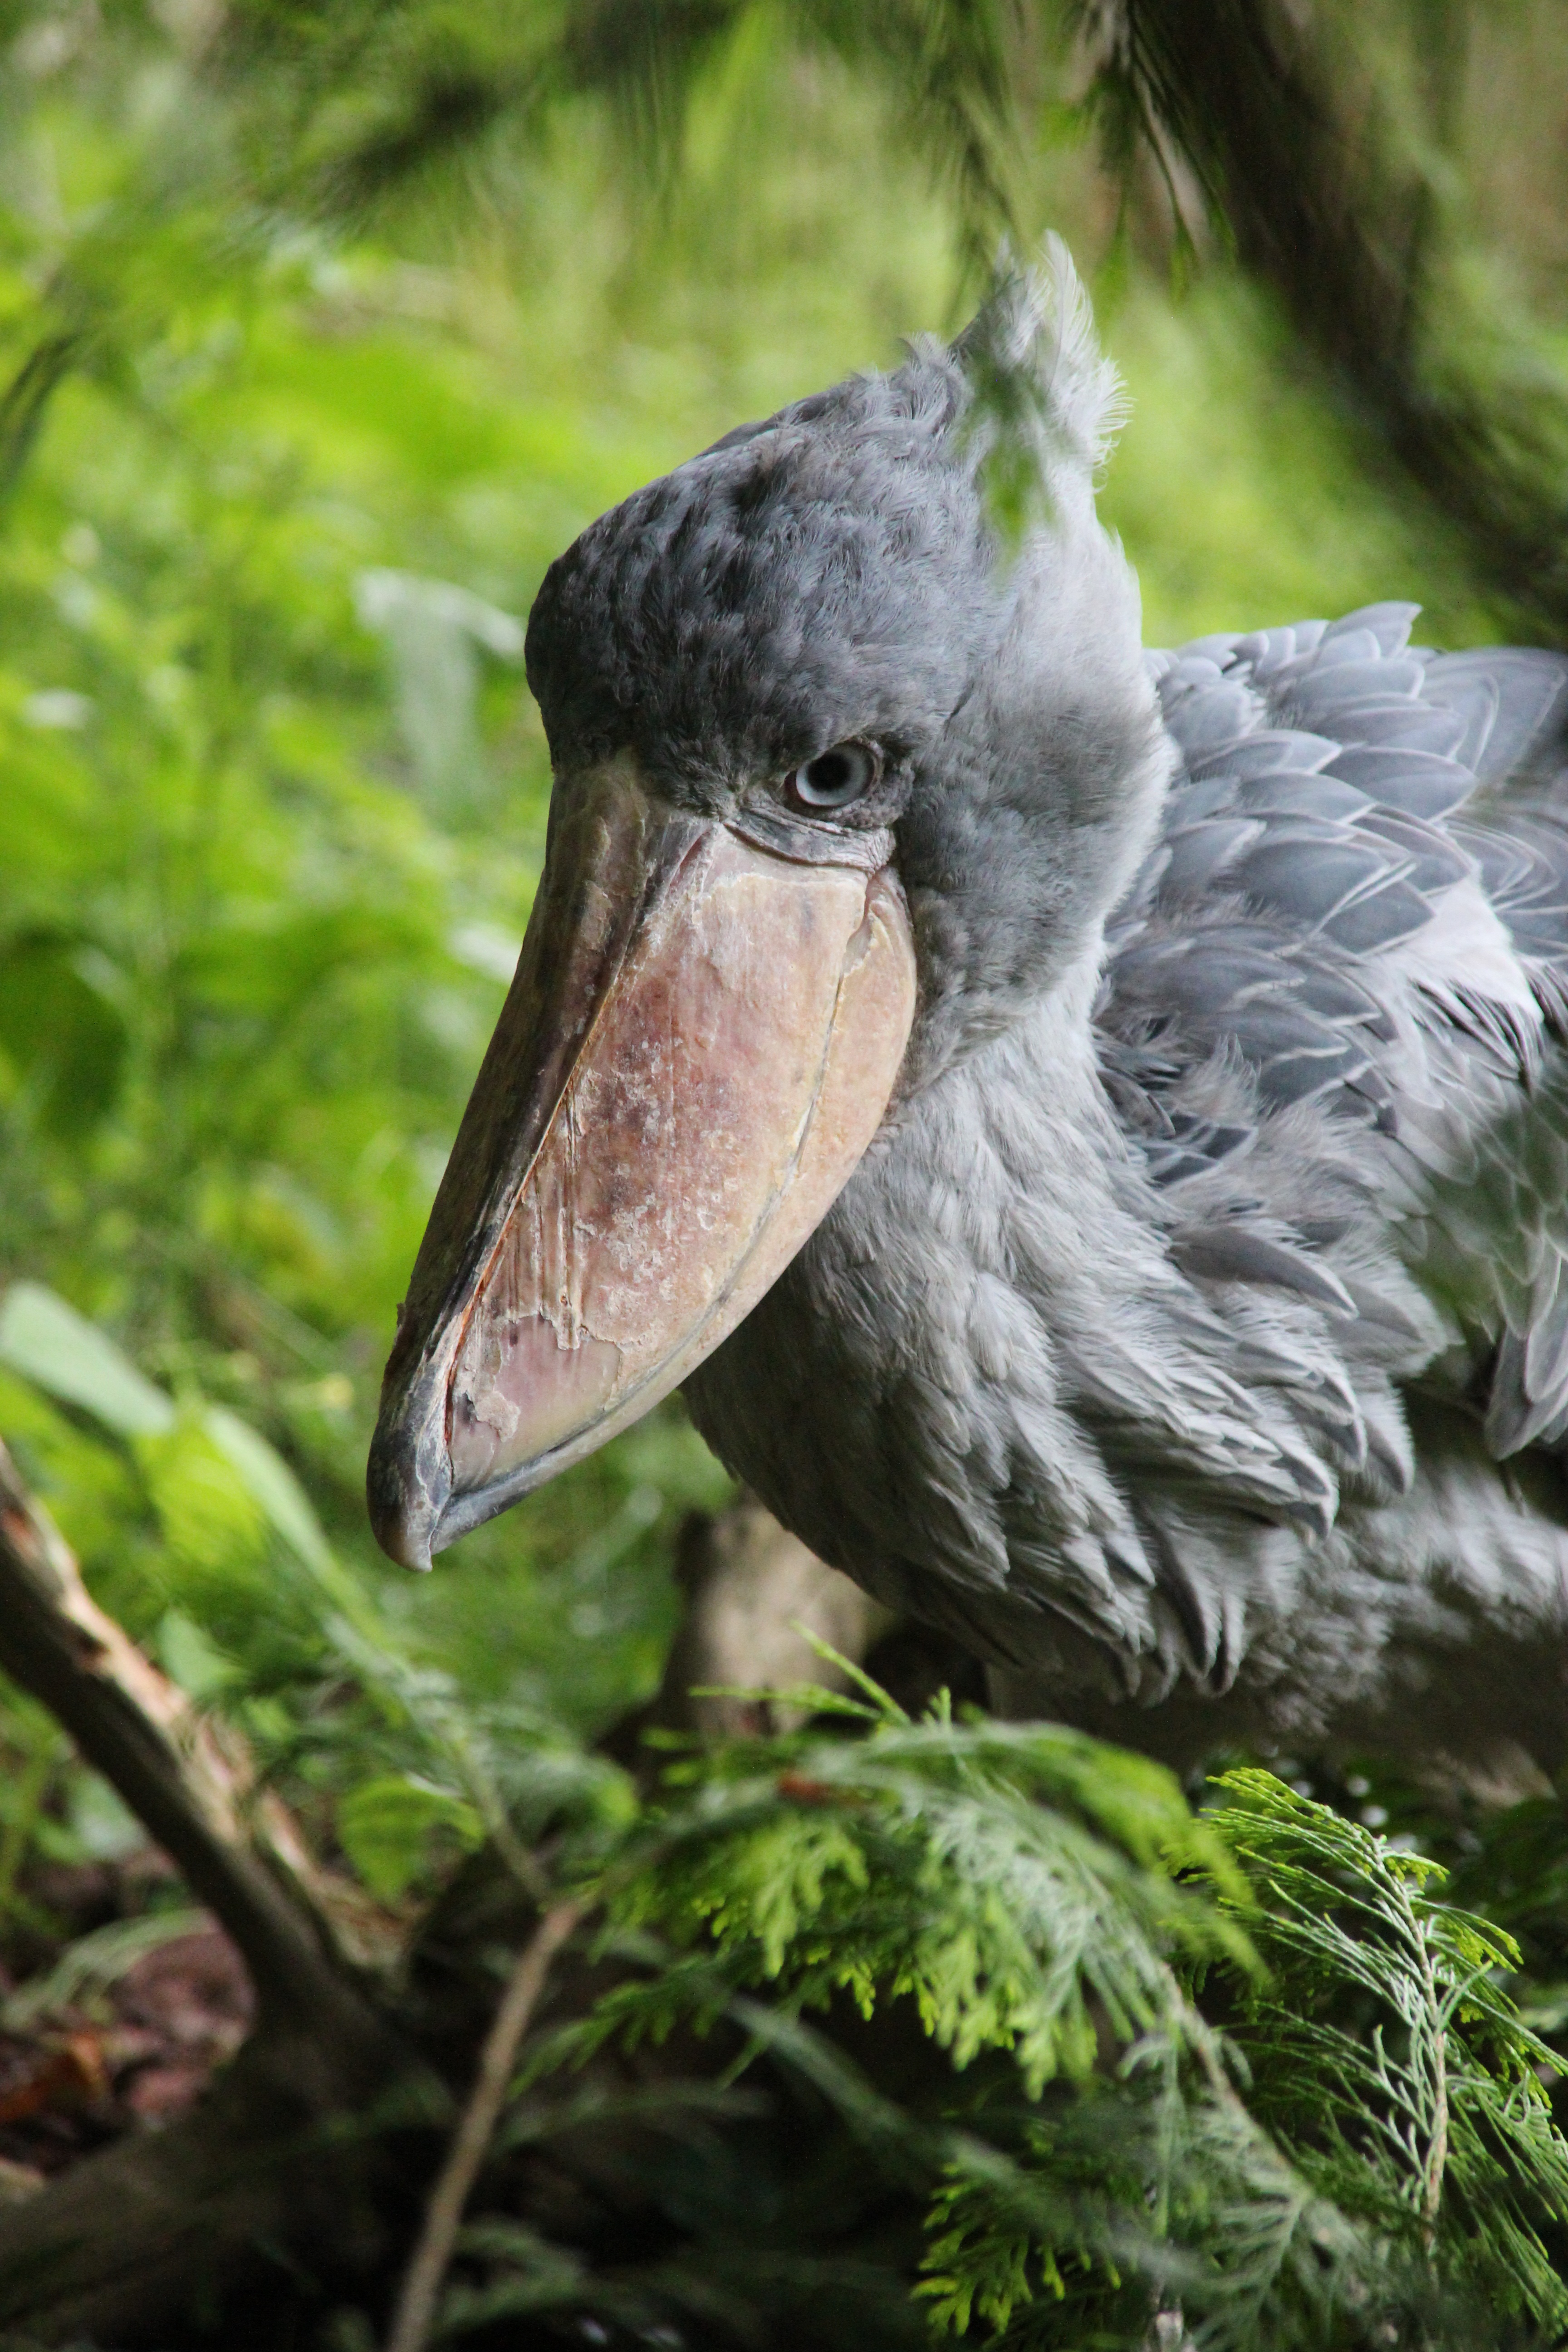
nature, bird, seabird, wildlife, zoo, green, jungle, beak, fauna, stork, vertebrate, wildlife photography, big bird, shoebill, ciconiiformes